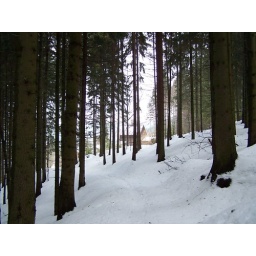
The hills were covered in pine trees